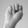
ASL letter: N